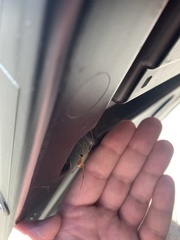
Species: Lactrodectus_hesperus